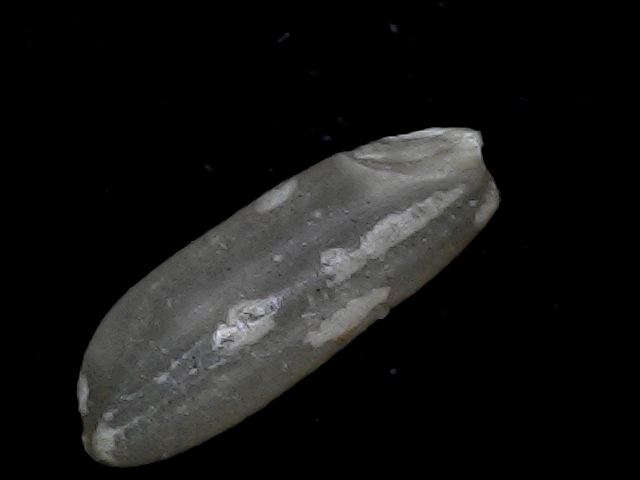
Rice variety: BD93